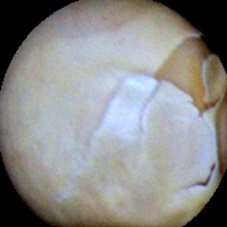
Label: Skin-damaged